Brachychiton bidwillii

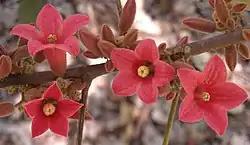
Flower closeup

It is a semi-deciduous or evergreen shrub, sometimes growing as a small tree, on a single stem that reaches to as high as tall and spreads . Though other varieties may not grow over . The caudex is distended, where it can store large quantities of water in its fleshy stems.